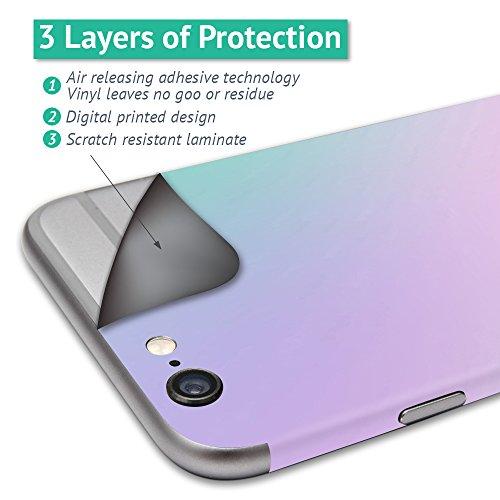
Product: MightySkins Skin Compatible with DJI Phantom 4 Quadcopter Drone wrap Cover Sticker Skins Dream Catcher
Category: Toys & Games | Hobbies | Remote & App Controlled Vehicles & Parts | Remote & App Controlled Vehicle Parts
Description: Great Condition.
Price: $24.99
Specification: ProductDimensions:17x1x11inches|ItemWeight:0.16ounces|ShippingWeight:1pounds(Viewshippingratesandpolicies)|ASIN:B01G2GBQ4E|Itemmodelnumber:DJPHAN4-DreamCatcher